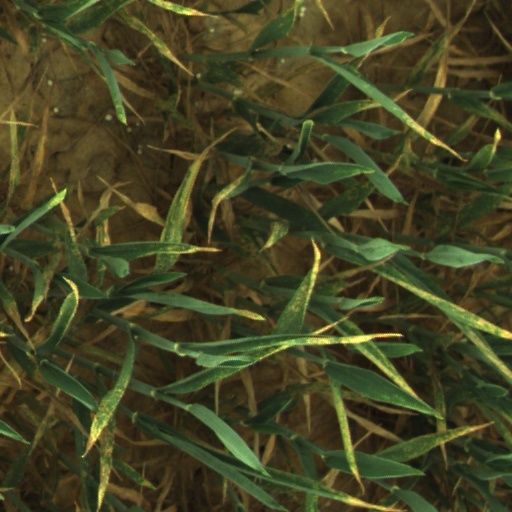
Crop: wheat